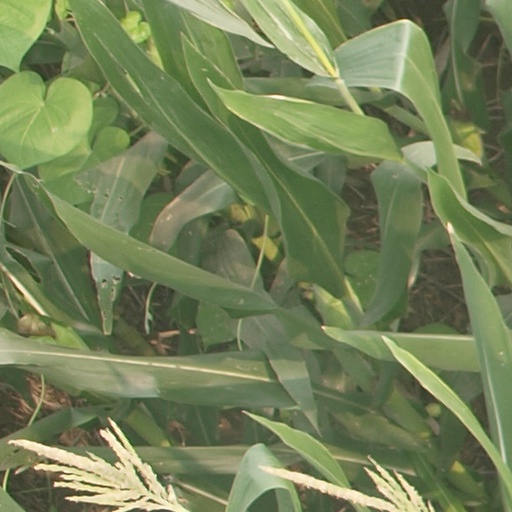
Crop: maize; corn